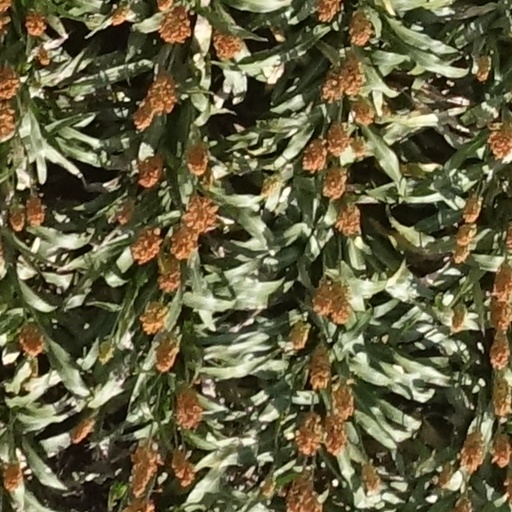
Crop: sorghum